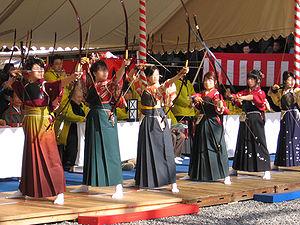
Le kyūdō est un art martial Japonais, issu du tir à l'arc guerrier.
Le Sanjūsangen-dō est un temple bouddhiste situé à Kyōto, Japon. Son nom d'origine est Renge-ō-in. Grand hall sacré de rite Shingon fondé en 1132. Il fut reconstruit entre 1251 et 1256.
Les termes arts martiaux japonais désignent une grande variété d'arts martiaux originaires du Japon. Ils traduisent au moins trois termes japonais couramment employés de manière interchangeable : budō, dont le sens littéral est « voie de la guerre », bujutsu, et bugei. Le premier terme, budō, est un terme moderne, et fait référence à la pratique des arts martiaux comme à un mode de vie, comprenant des dimensions à la fois physiques, morales et spirituelles. Les termes bujutsu et bugei ont des définitions plus restreintes, au moins dans leur usage historique propre. Bujutsu désigne spécifiquement les applications pratiques de techniques martiales à des situations de combat réel, tandis que bugei fait référence à l'adaptation de ces techniques et tactiques en vue de leur enseignement dans un cadre précis.
Le Tōshiya ou les flèches qui ont touché la cible, était un concours de tir à l'arc organisé sur la véranda ouest du temple Sanjūsangen-dō à Kyoto, au Japon.